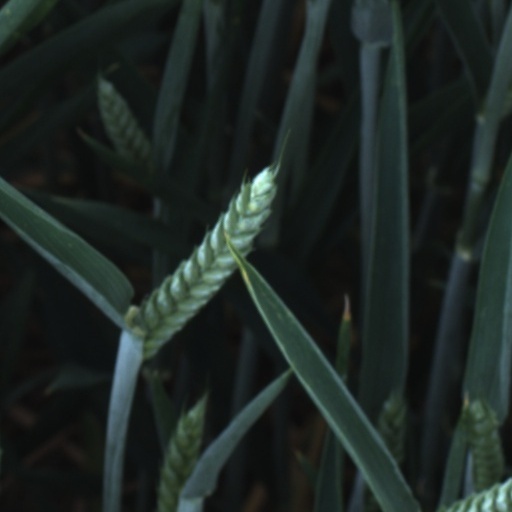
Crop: wheat